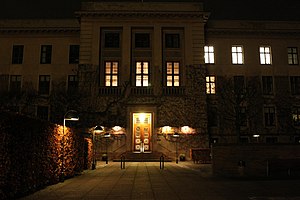
Gentofte Rådhus
Indgangspartiet fra Berstorffsvej ved aftentide
Gentofte Rådhus, beliggende Bernstorffsvej 161 i Charlottenlund, er det administrative centrum for Gentofte Kommune og er arbejdsplads for ca. 500 personer.